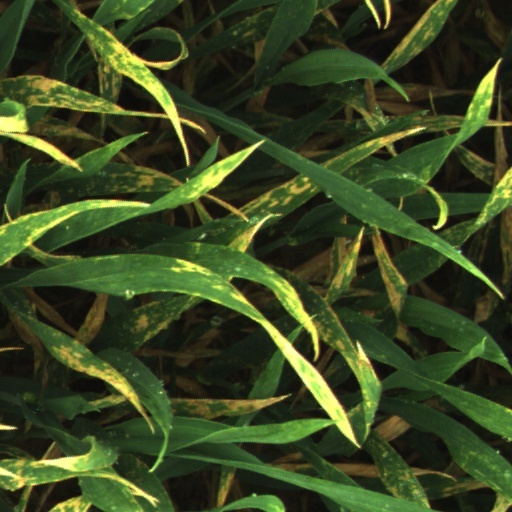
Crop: wheat